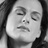
Emotion: neutral